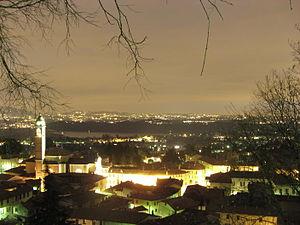
Albavilla est une commune italienne d'environ 6 000 habitants, située dans la province de Côme, en Lombardie, dans le nord-ouest de l'Italie.